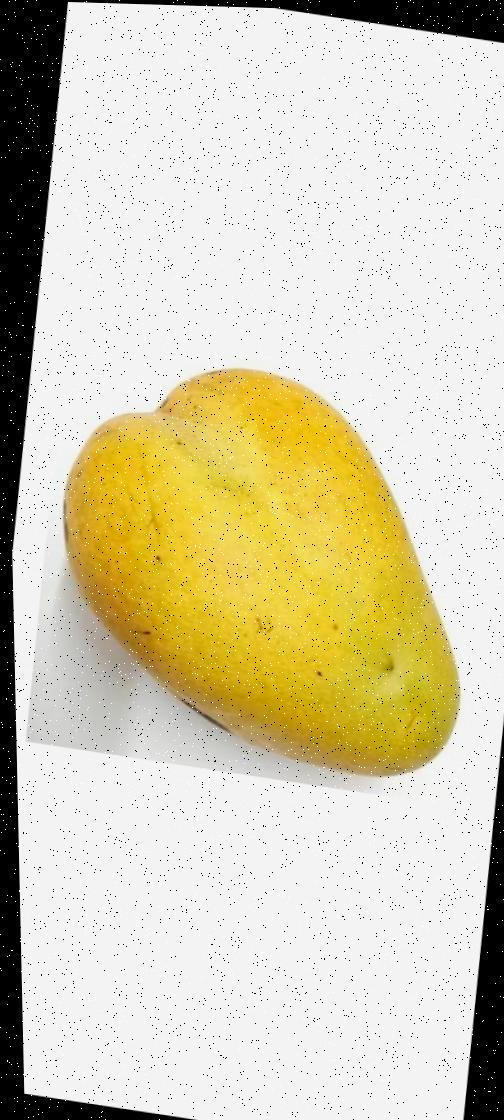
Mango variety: Bari-11